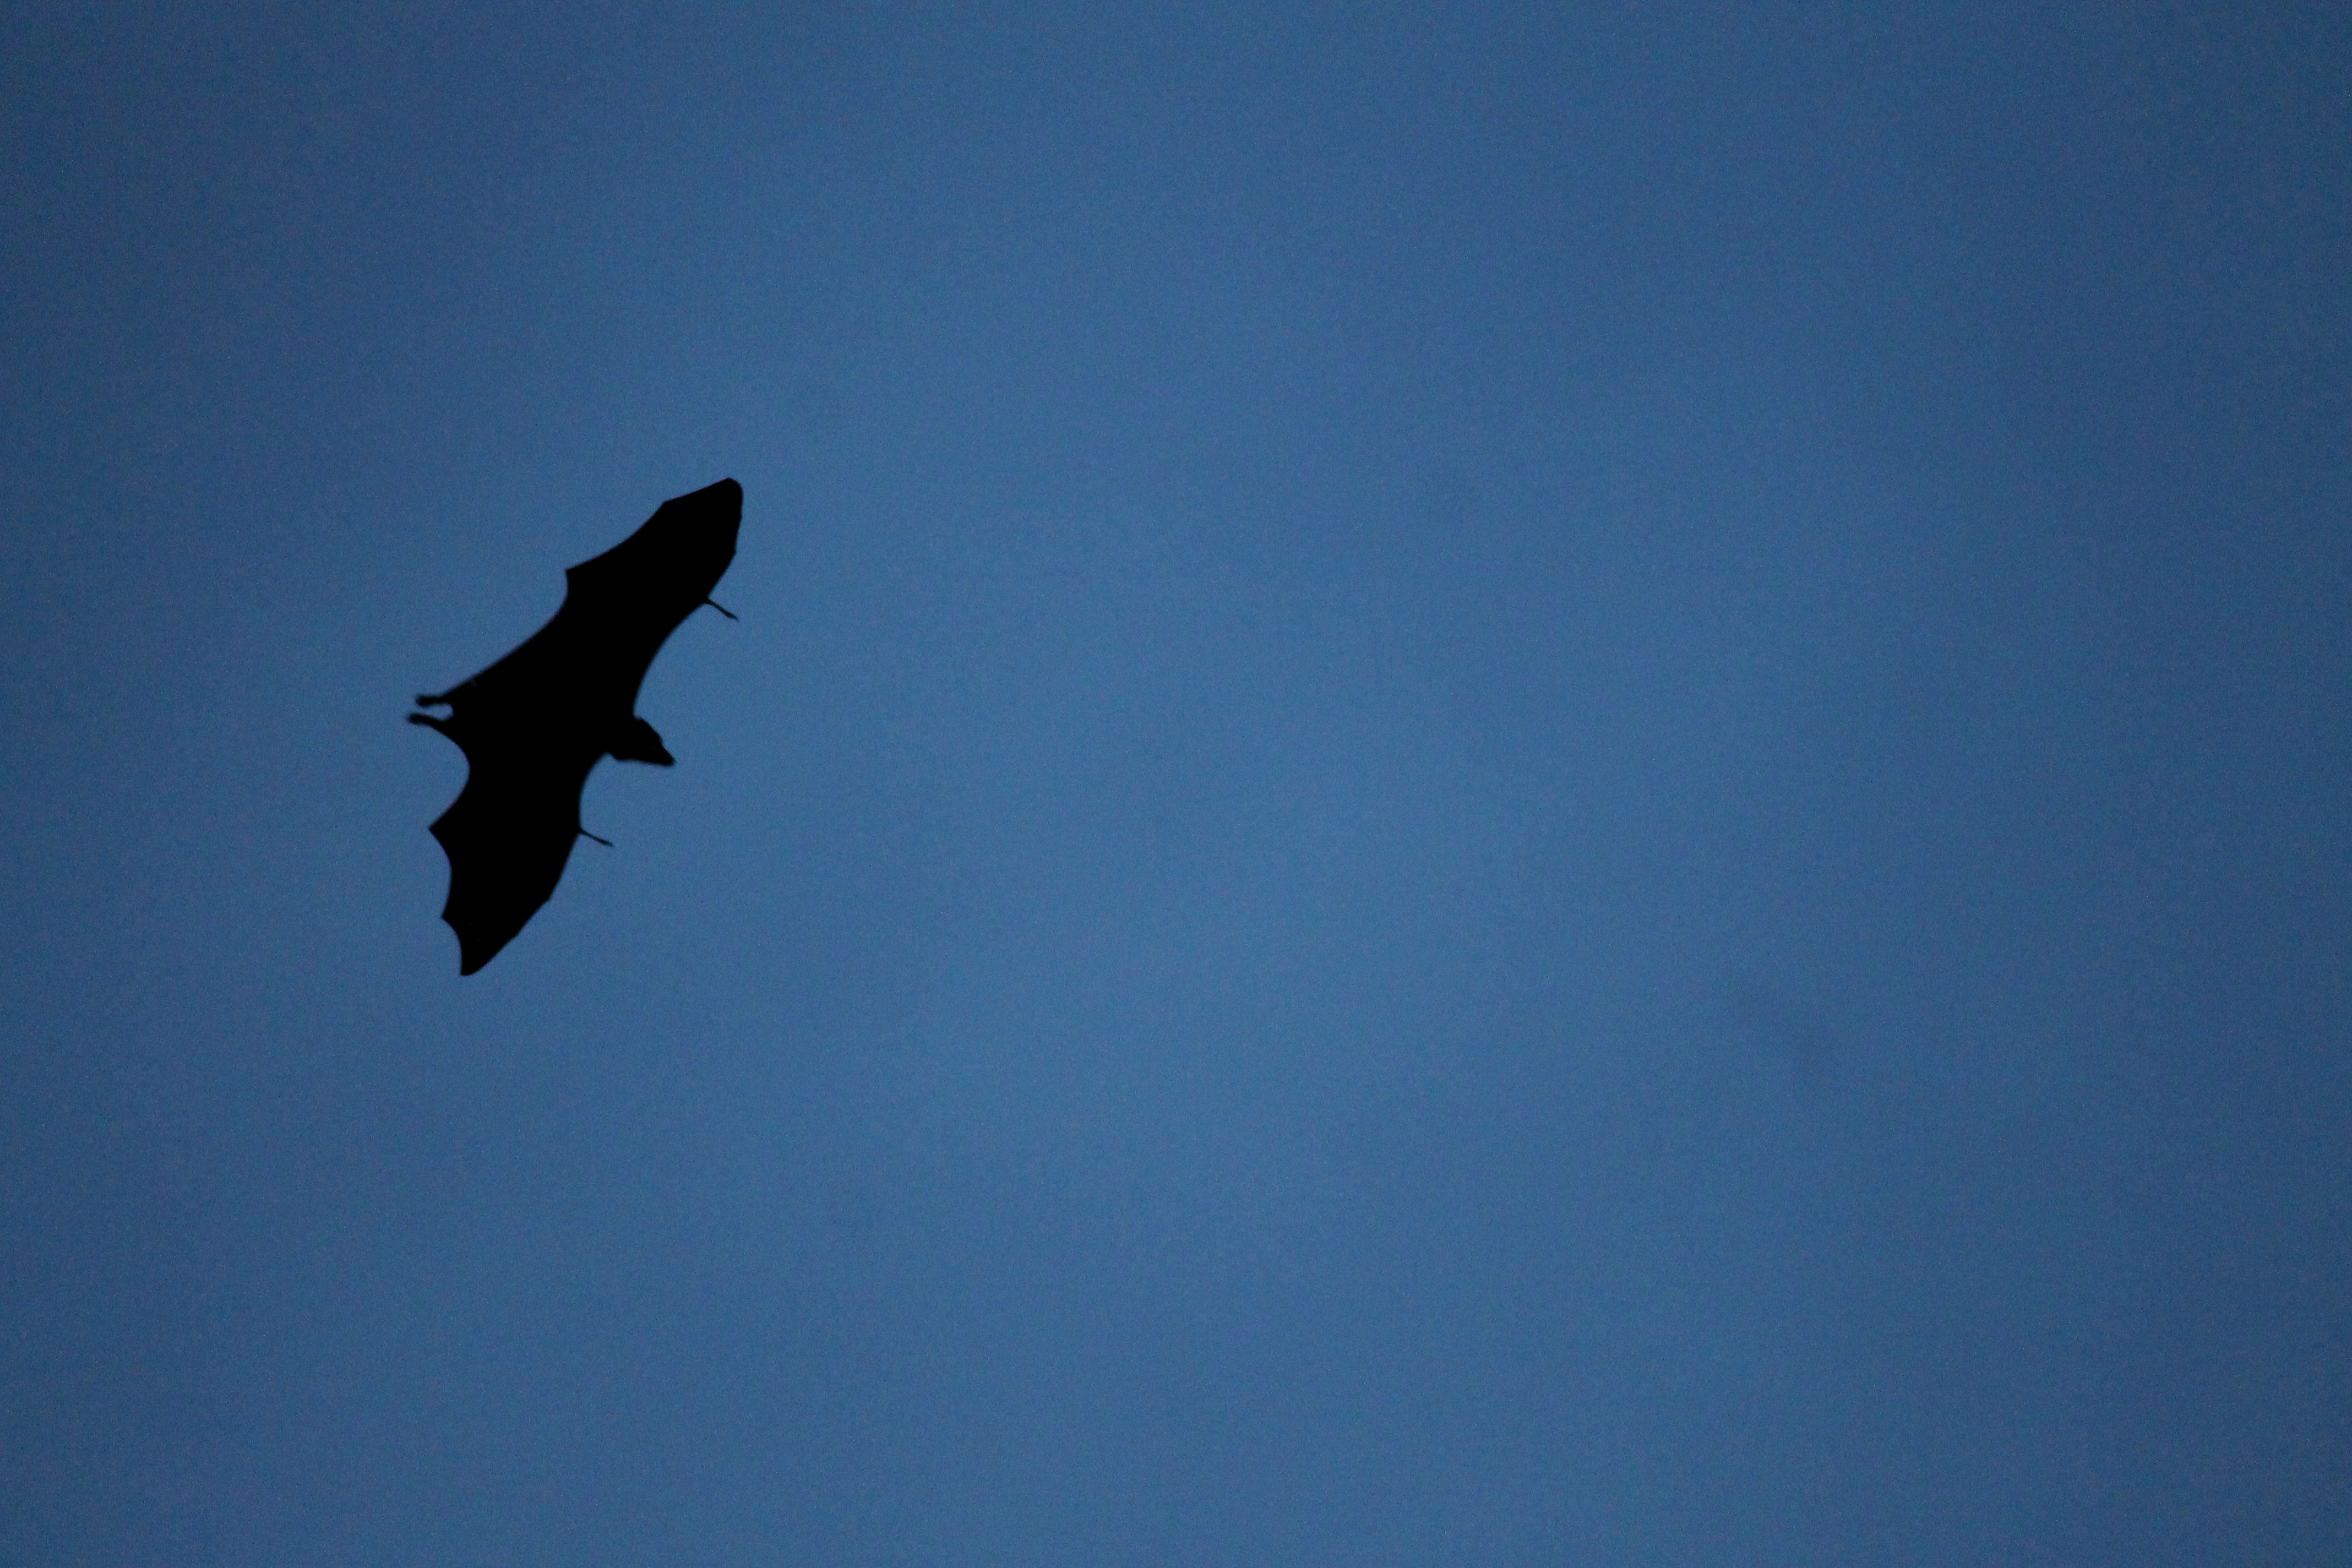
silhouette, bird, wing, cloud, sky, flying, fly, airplane, wildlife, flight, blue, blue sky, bat, migrating, atmosphere of earth, perching bird, gampola, high fly